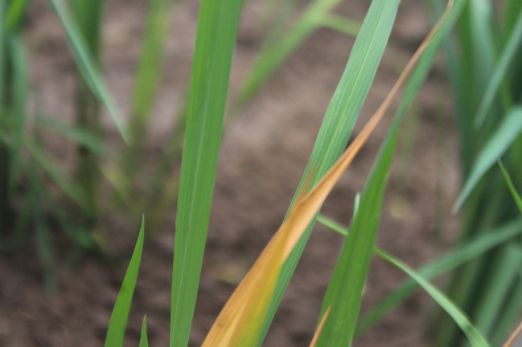
Disease: Tungro